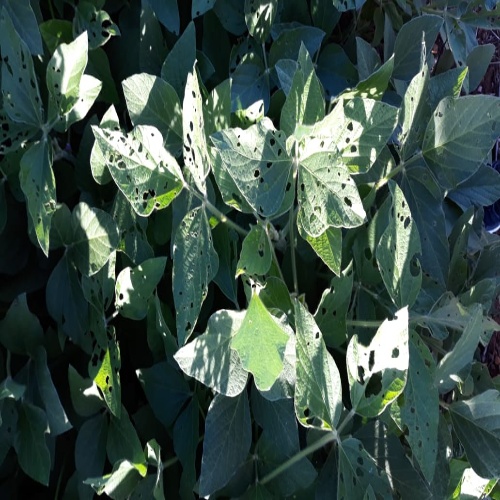
Label: Caterpillar